Host Master Deux: Quest for Identity

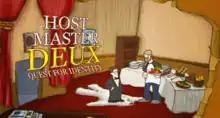
Logo of "Host Master Deux: Quest for Identity"

Host Master Deux: Quest for Identity is the sequel to "Host Master and the Conquest of Humor". It is a free Flash Adventure platformer, created Benedikt Hummel and Marius Fietzek, and starring game developer Tim Schafer. The game was published by Double Fine Productions, of which Schafer is president, and was originally playable on their website.